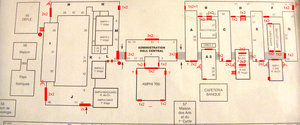
Le projet de loi instituant en France le contrat première embauche puis son adoption par le Parlement français le 31 mars 2006 entraînent, au cours des mois de février, mars et avril 2006, un important mouvement étudiant et lycéen, soutenu par des partis politiques et par la plupart des syndicats.